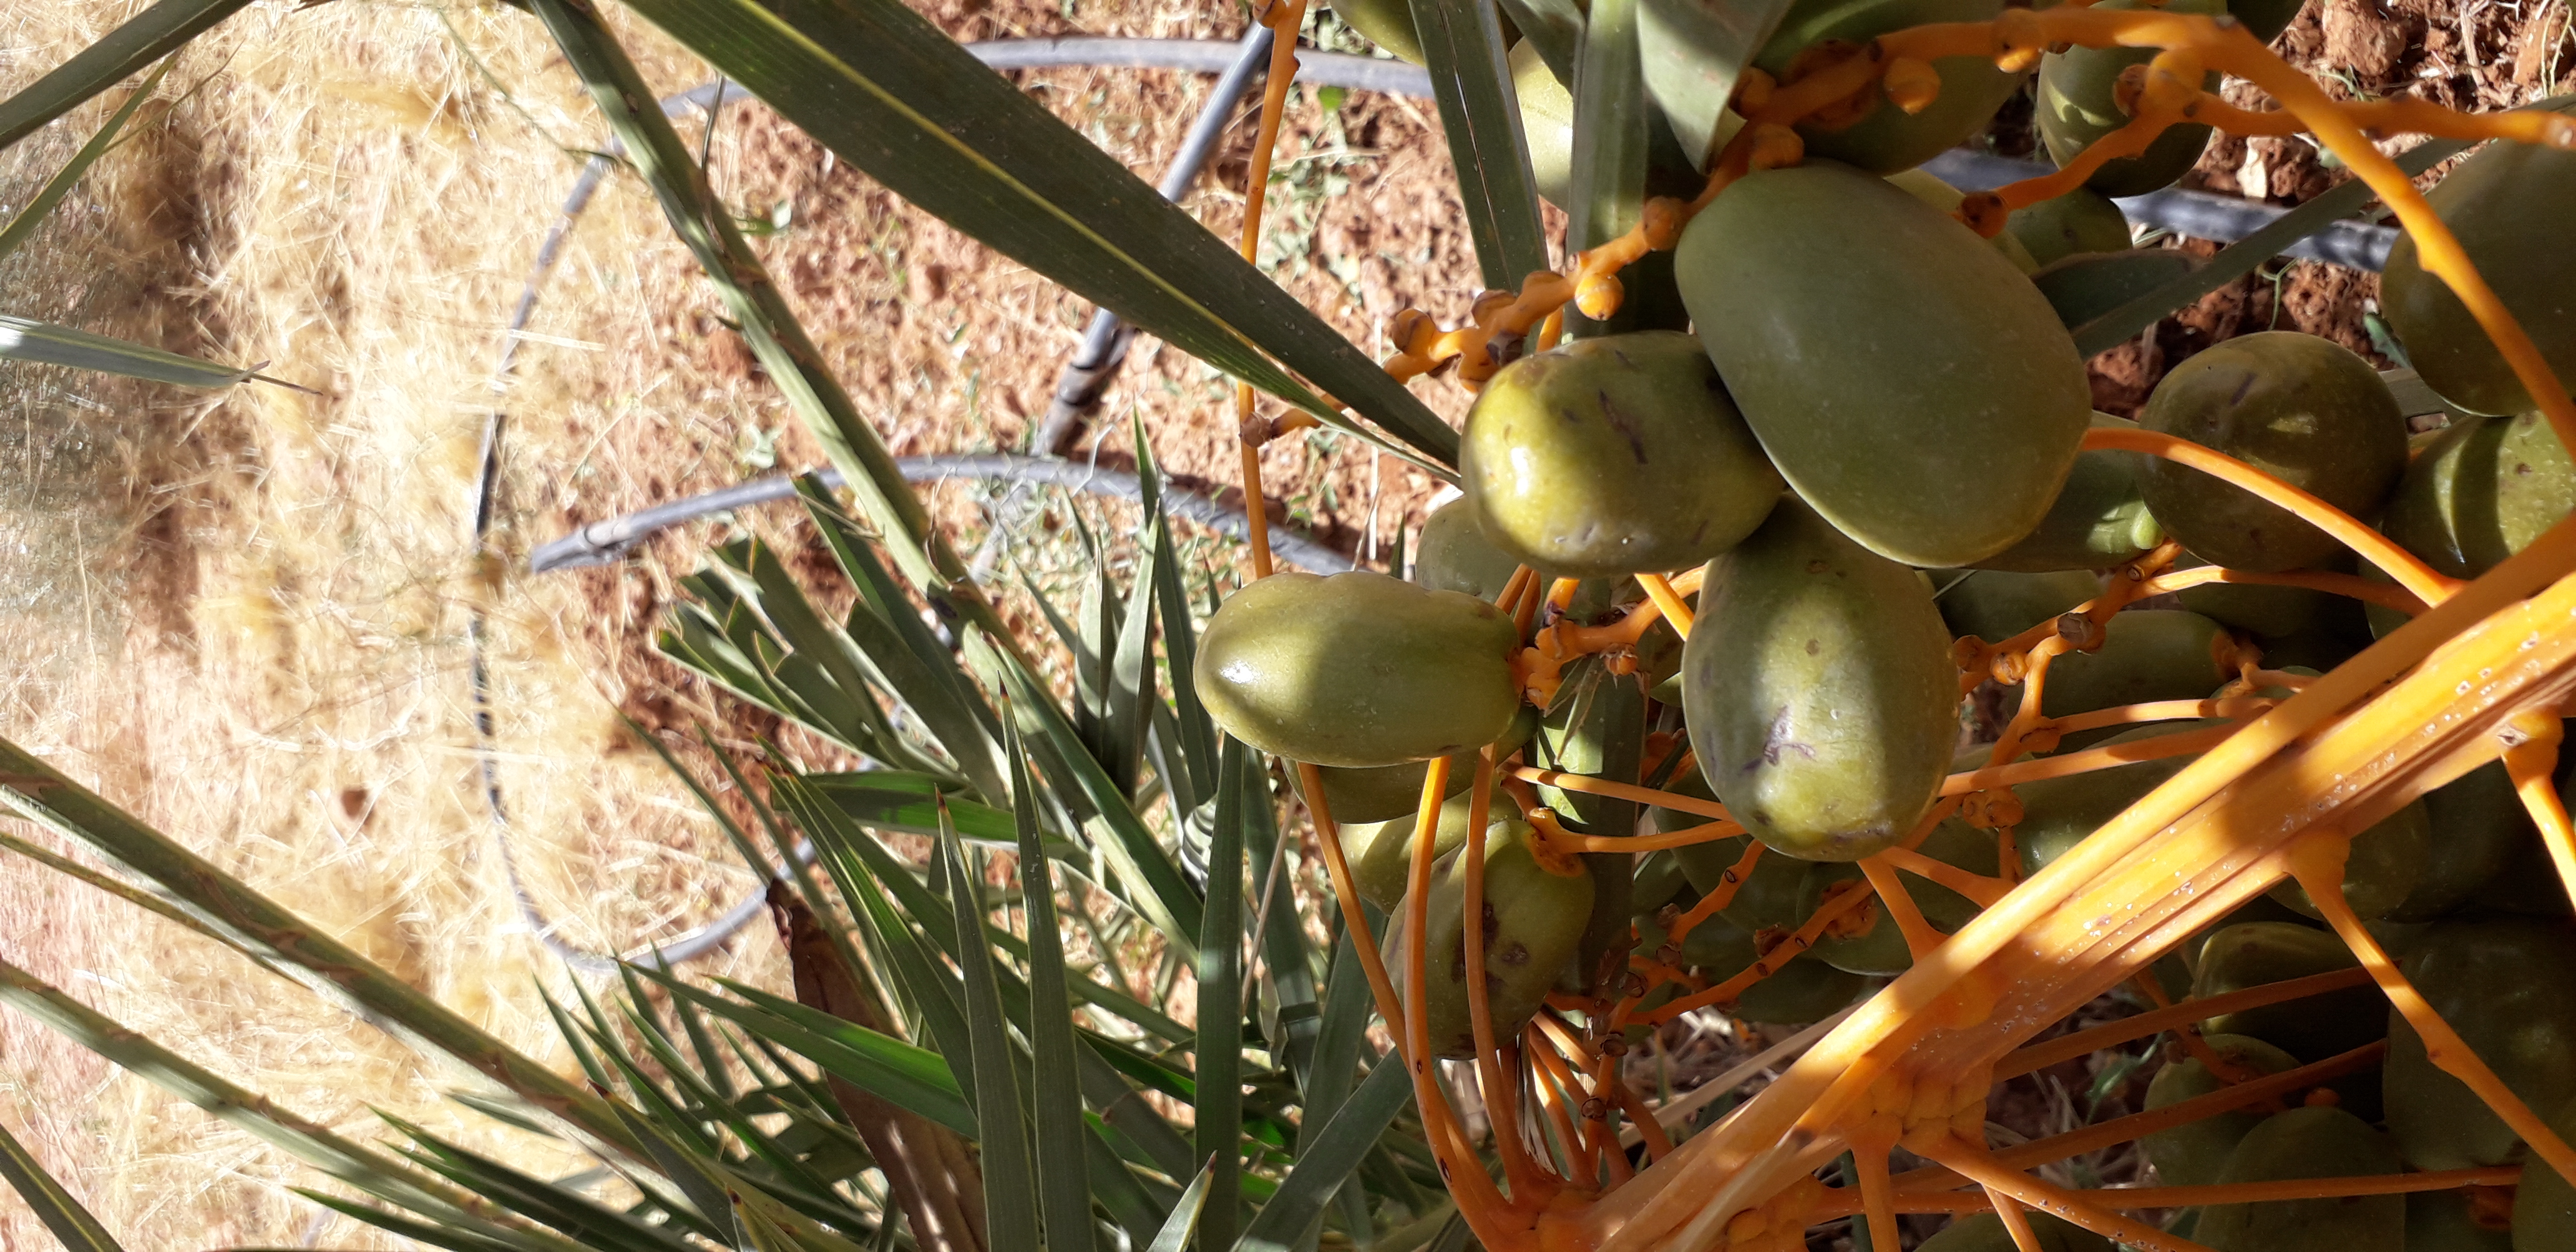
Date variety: Boufagous